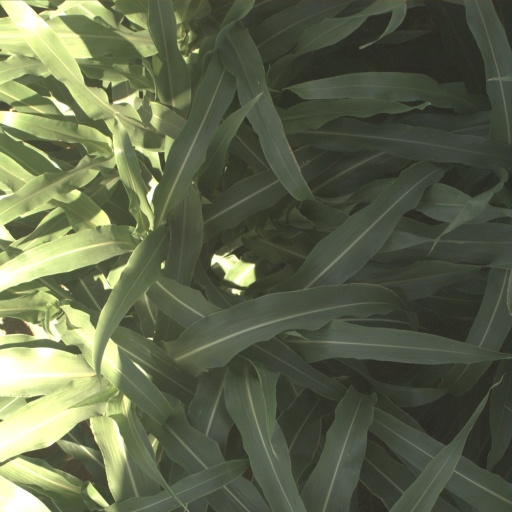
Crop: sorghum